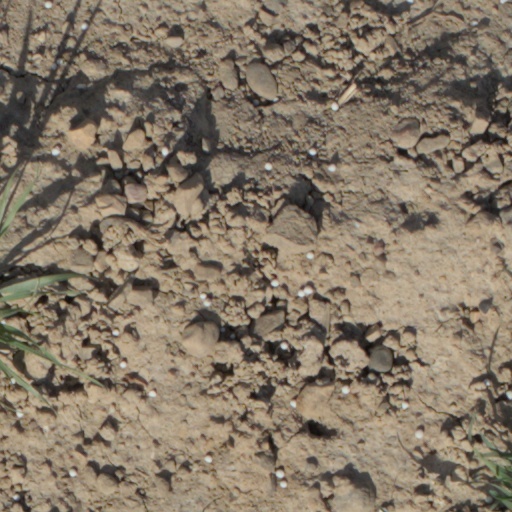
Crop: wheat